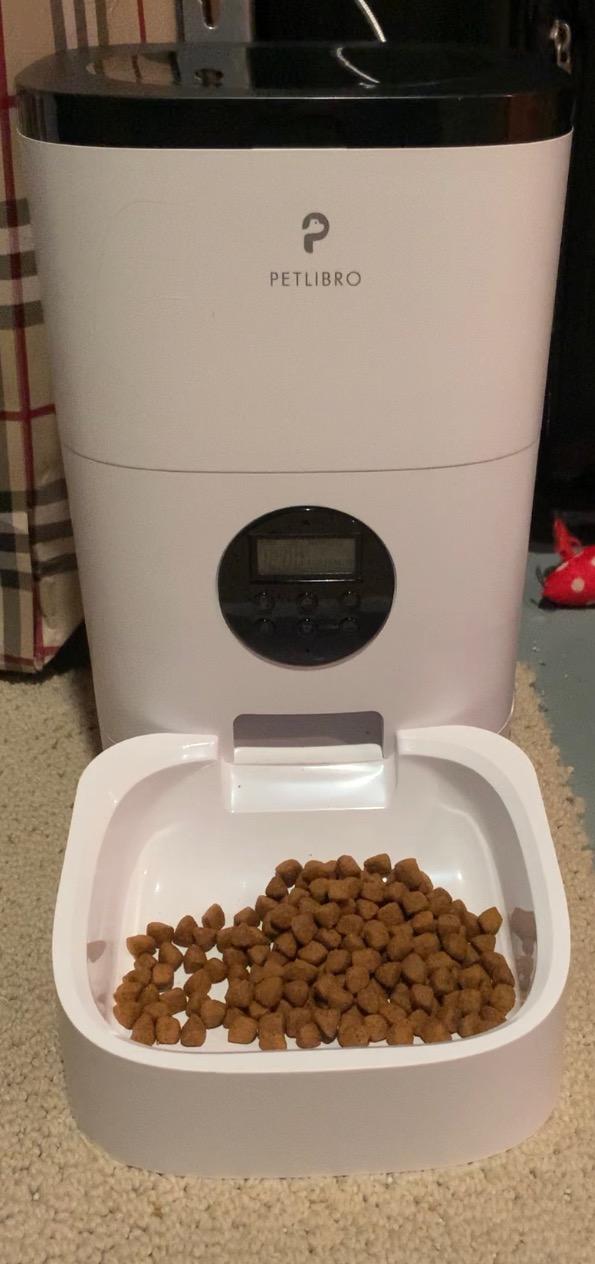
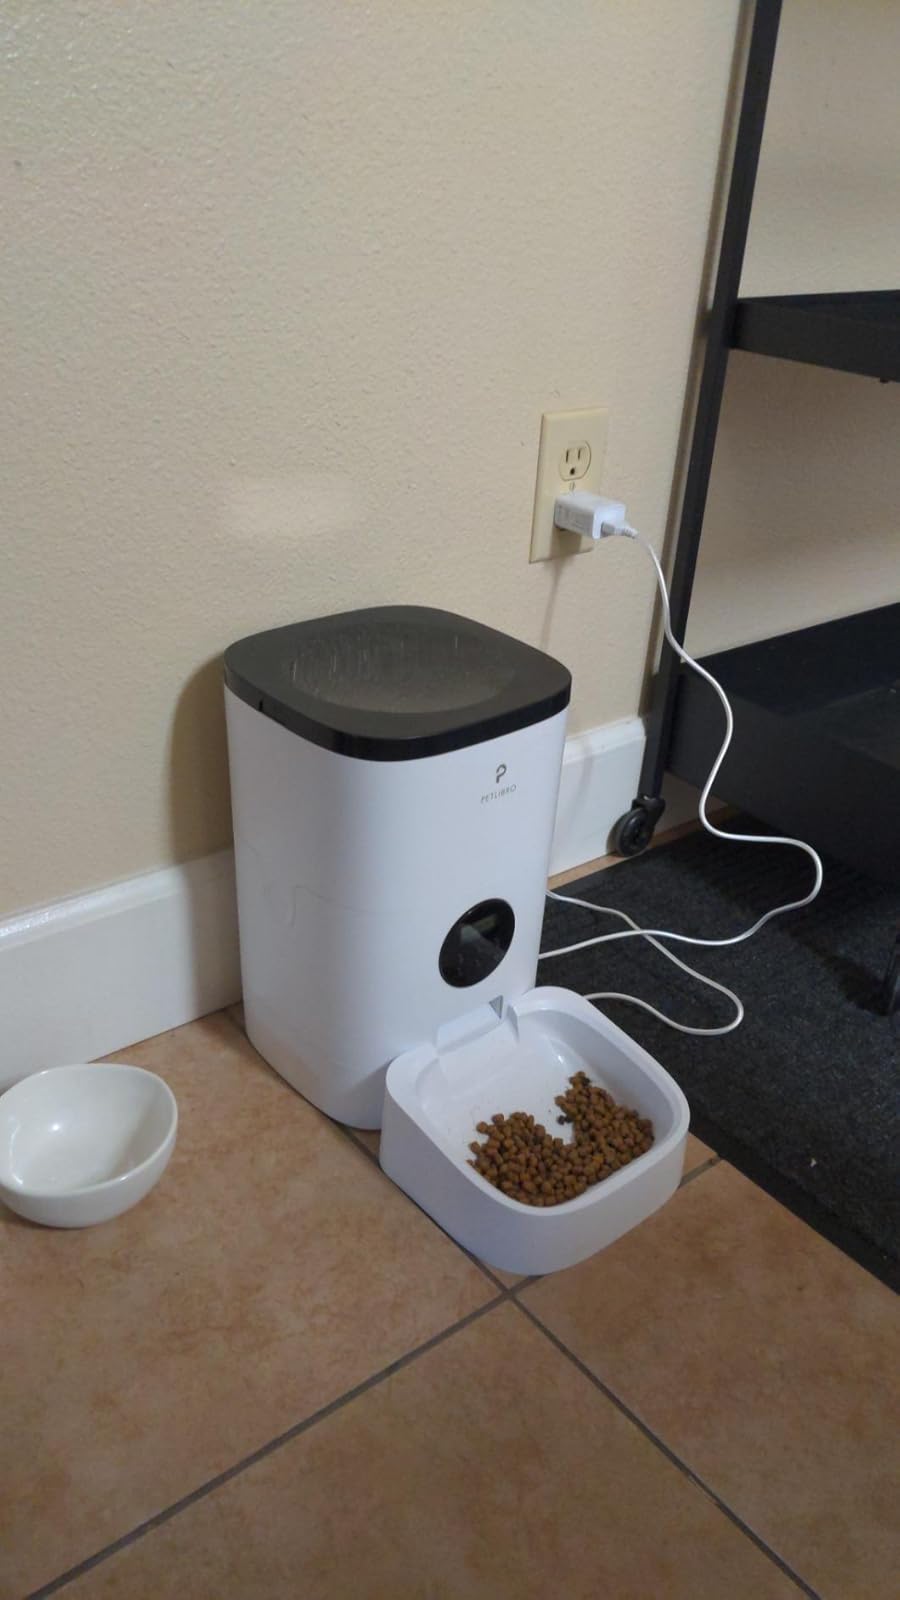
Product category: items_feeder
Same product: yes